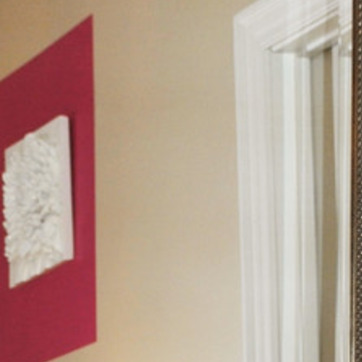
Material: mirror